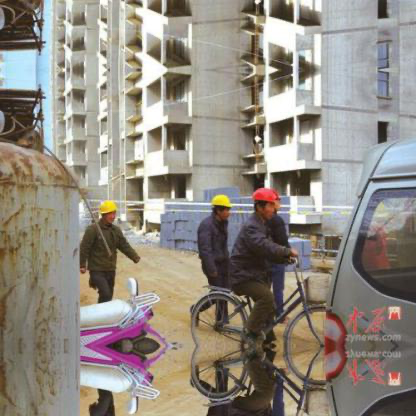
Objects in the image:
label: helmet
label: helmet
label: helmet